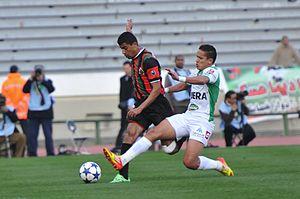
RCA vs FAR
Hossamedine Eshaji né le 1ᵉʳ janvier 1985, est un footballeur Marocain évoluant au poste de milieu de terrain au MAS de Fès. Il a été formé à l'Olympique de Safi.